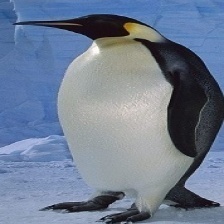
Species: EMPEROR PENGUIN
Scientific name: APTENODYTES FORSTERI
ImageNet parent category: king_penguin